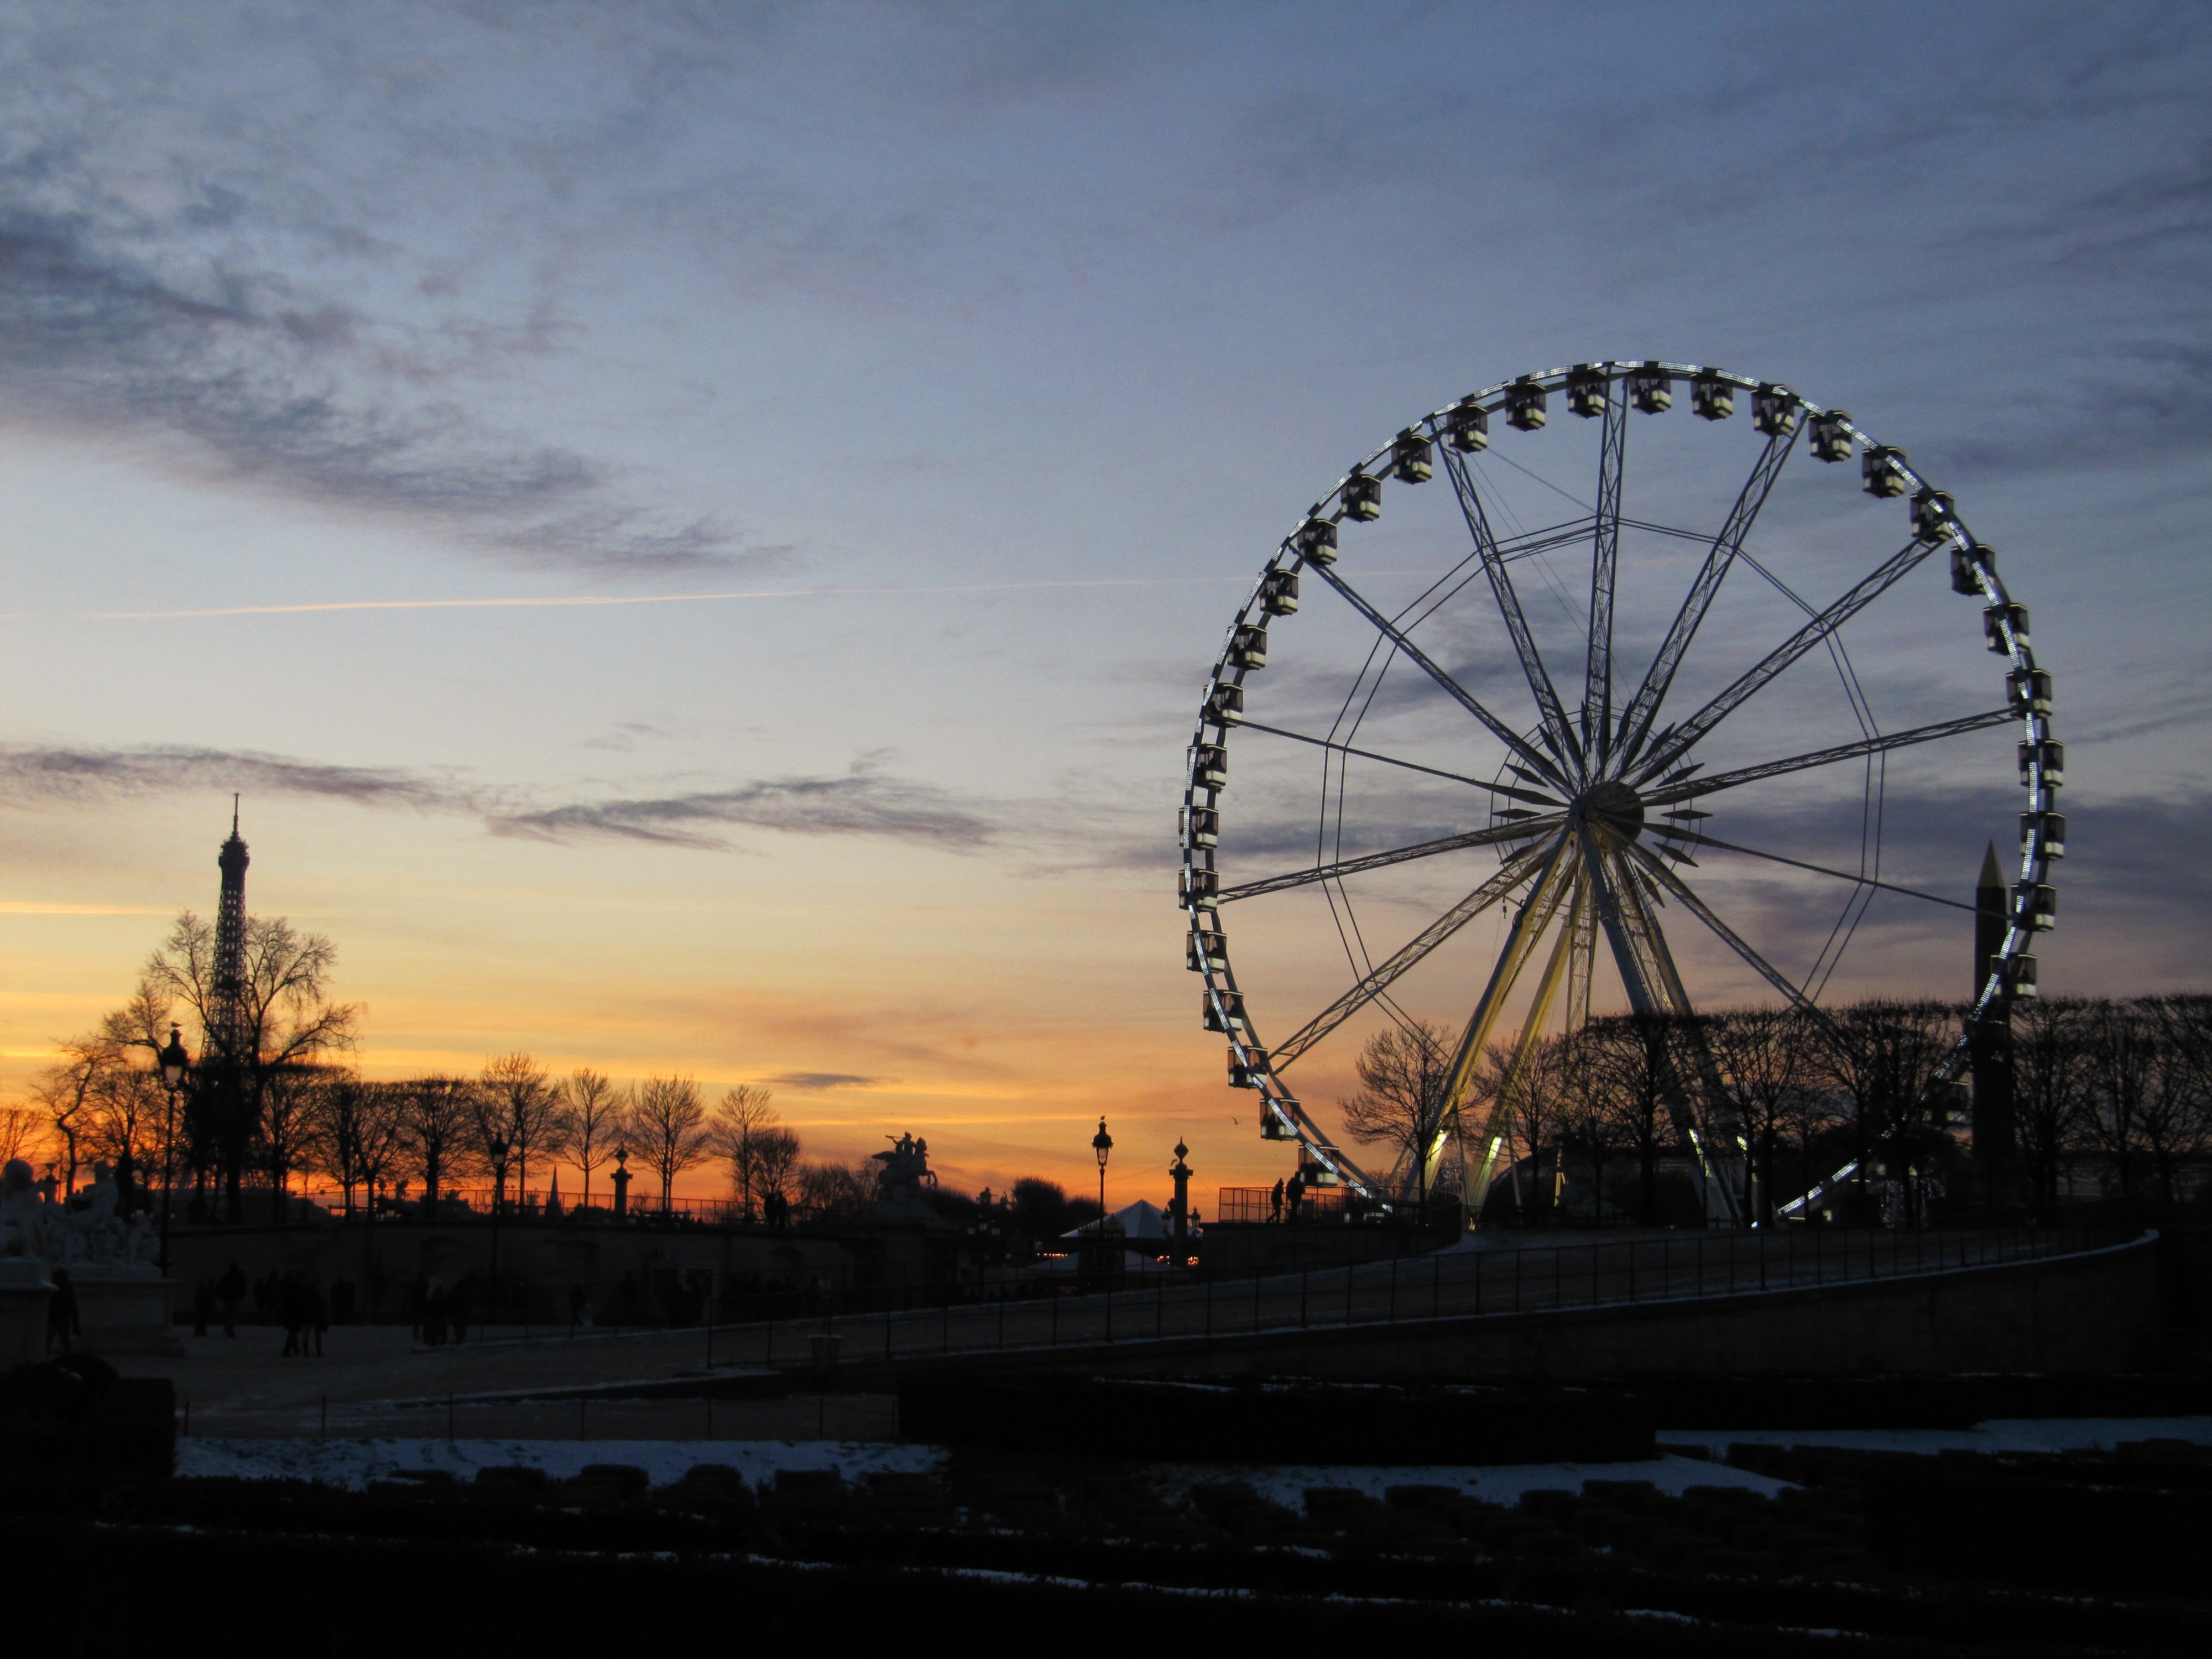
cloud, sky, sunset, night, dusk, evening, ferris wheel, tourist attraction, geographical feature